2005 Cannes Film Festival

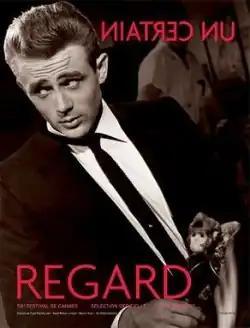
2005 Un Certain Regard poster featuring James Dean's portrait by "Floyd McCarty" from Rebel Without a Cause.

The following films were selected for the competition of "Un Certain Regard":